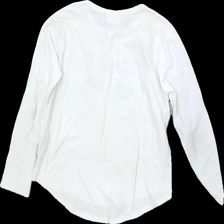
View: back
Type: Top
Category: Children
Brand: Zara
Colors: Multicolor, White, Red, Green
Material: 100% cotton
Cut: Regular
Size: 152
Season: All
Stains: Minor
Price range: <50
Recommended usage: Export